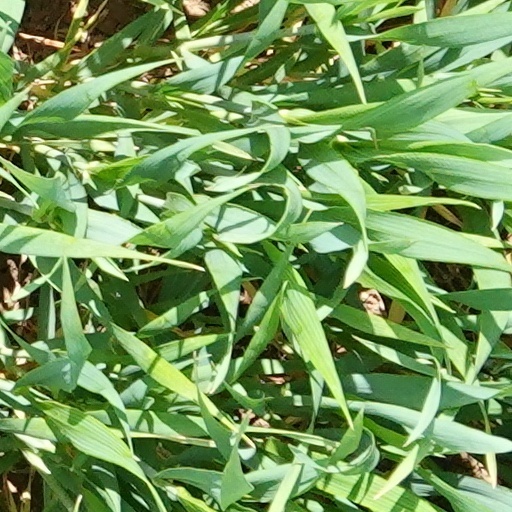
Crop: wheat